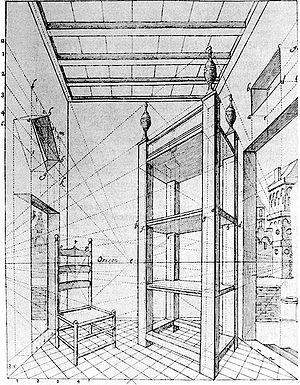
La perspective linéaire est la partie de la perspective qui permet de construire, sur une surface plane, le contour d'un sujet vu depuis un point de vue déterminé. On appelle aussi ce procédé des arts graphiques perspective conique, classique, centrale, albertienne, optique.
Dans le cadre de la représentation de la réalité en perspective conique, un point de fuite est un point imaginaire destiné à aider le dessinateur à construire son œuvre en perspective.